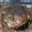
Label: frog